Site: brandenburg
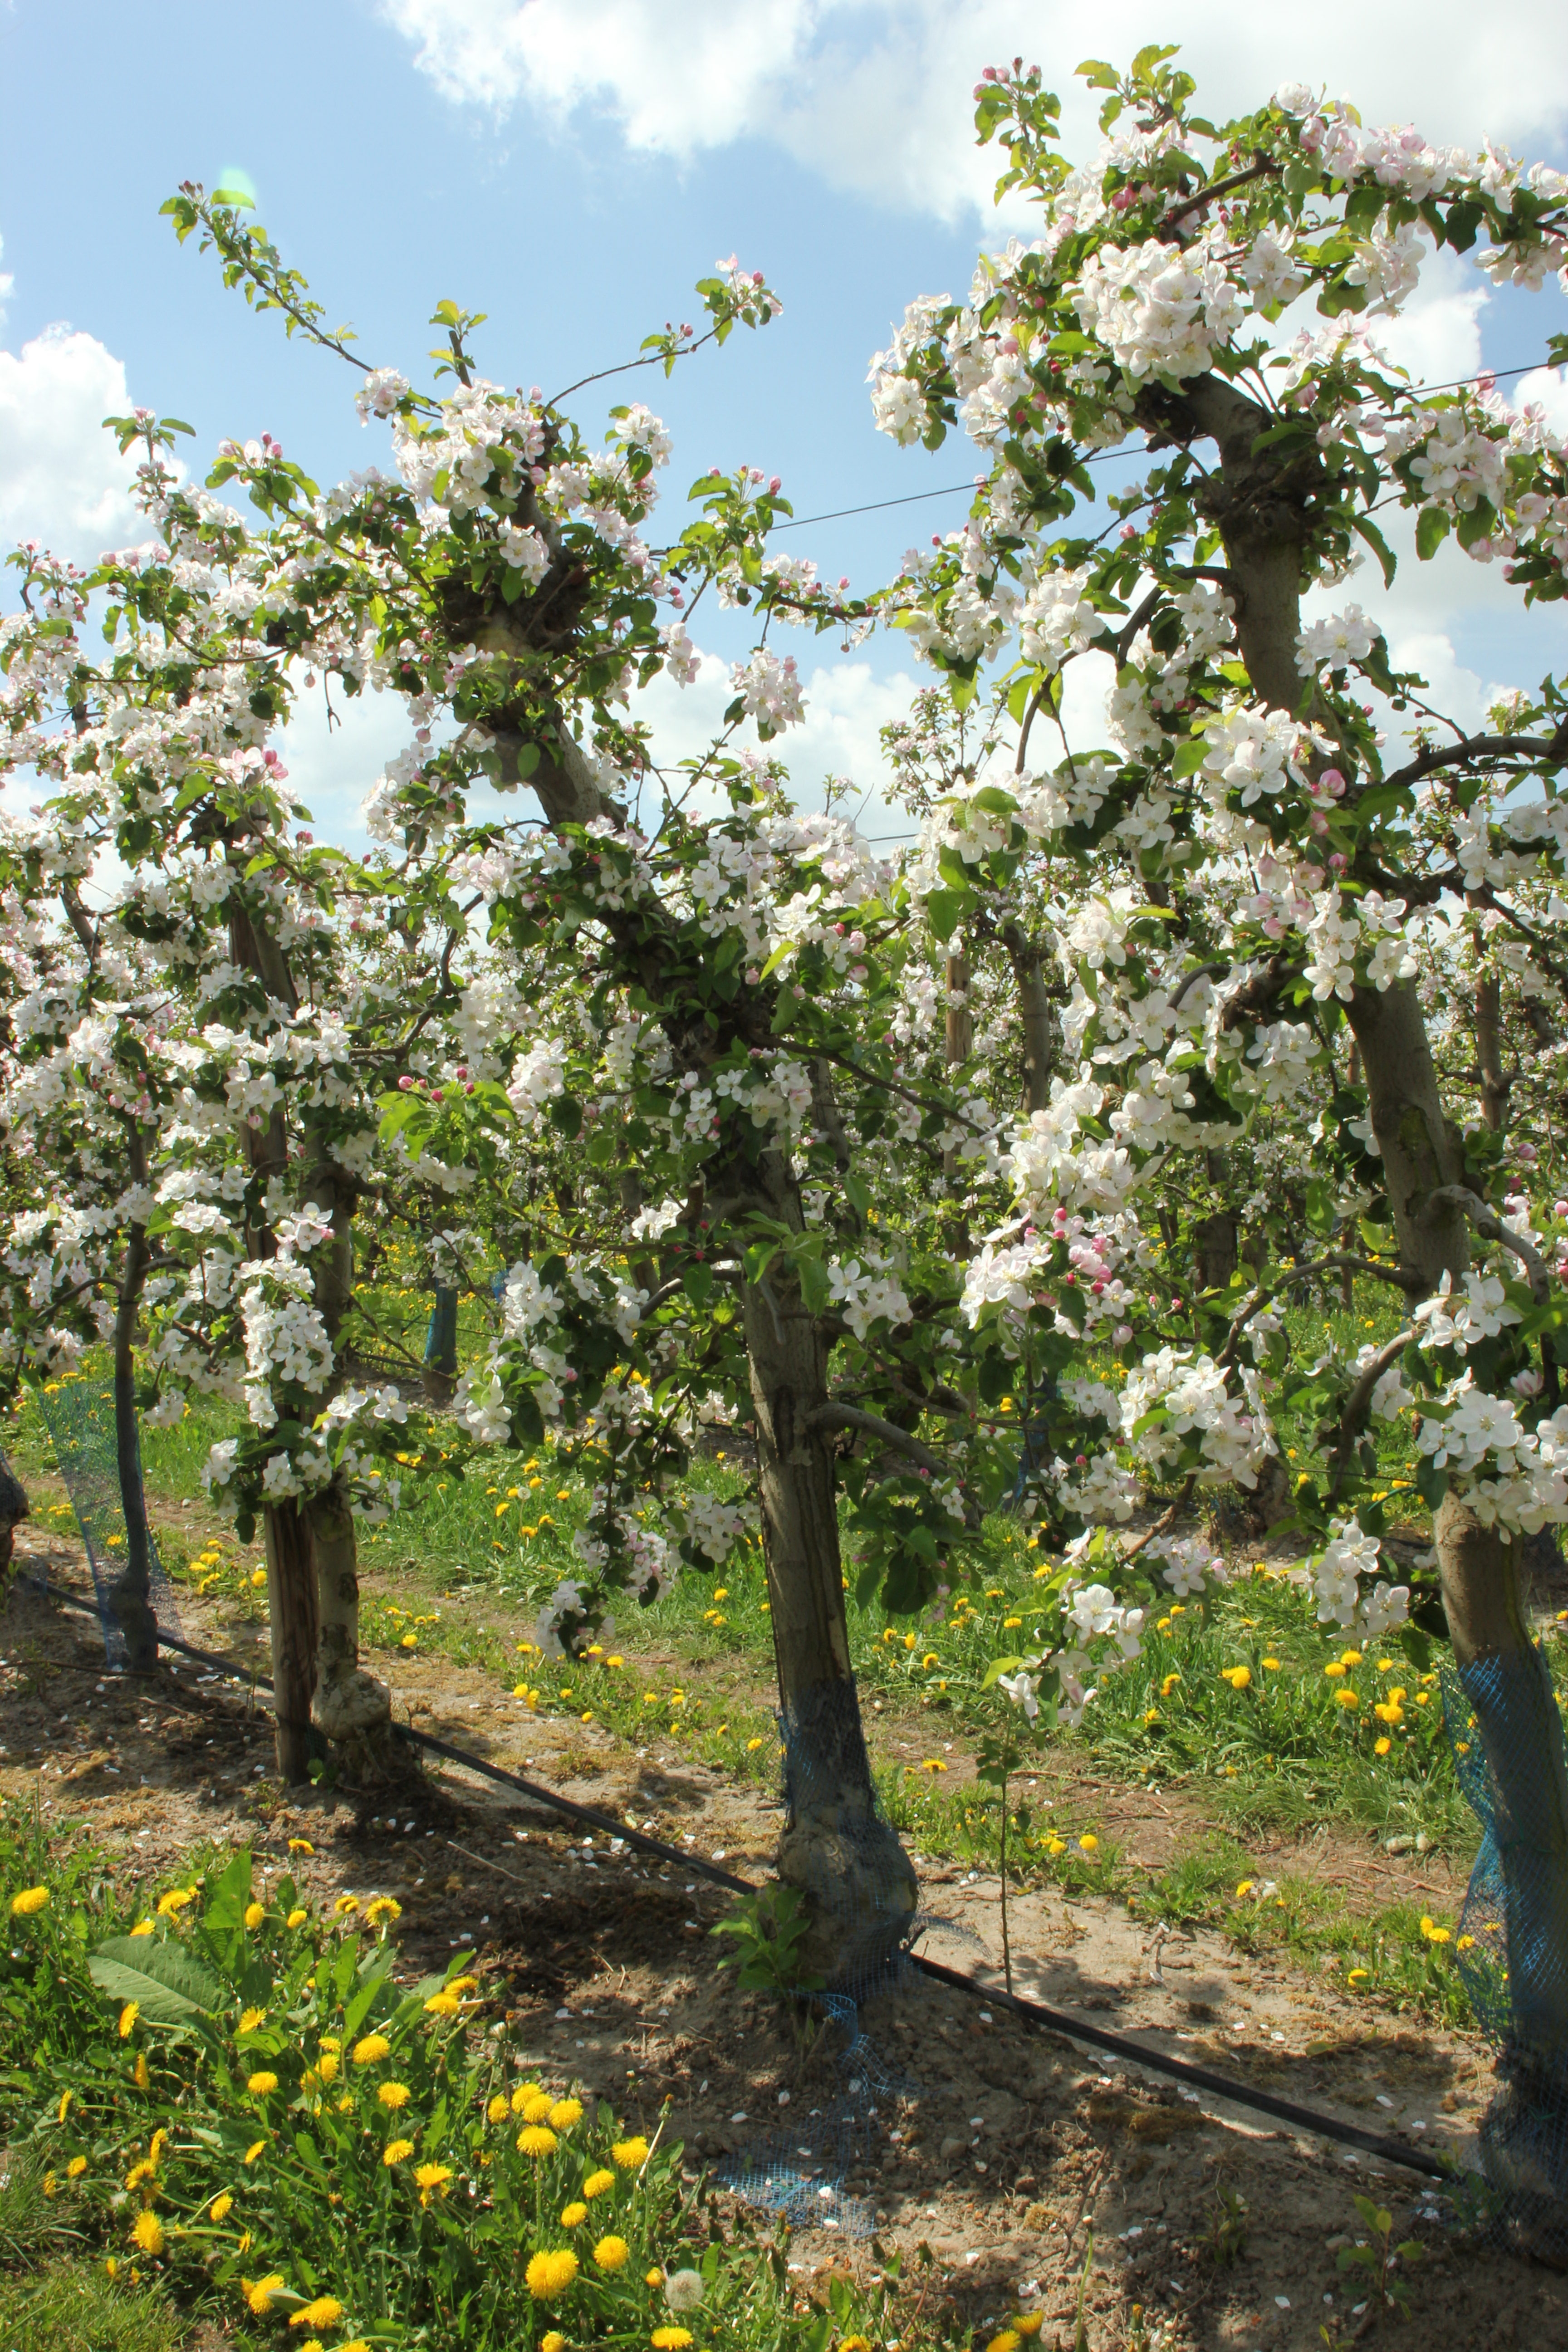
Growth stage (BBCH 65): Flowering